The Guard (2001 film)

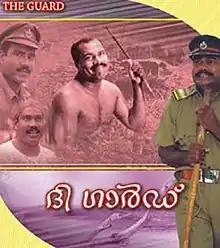
Film poster

The Guard is a 2001 Indian Malayalam-language film directed and written by Hakim Rawther. Kalabhavan Mani plays all of the characters.